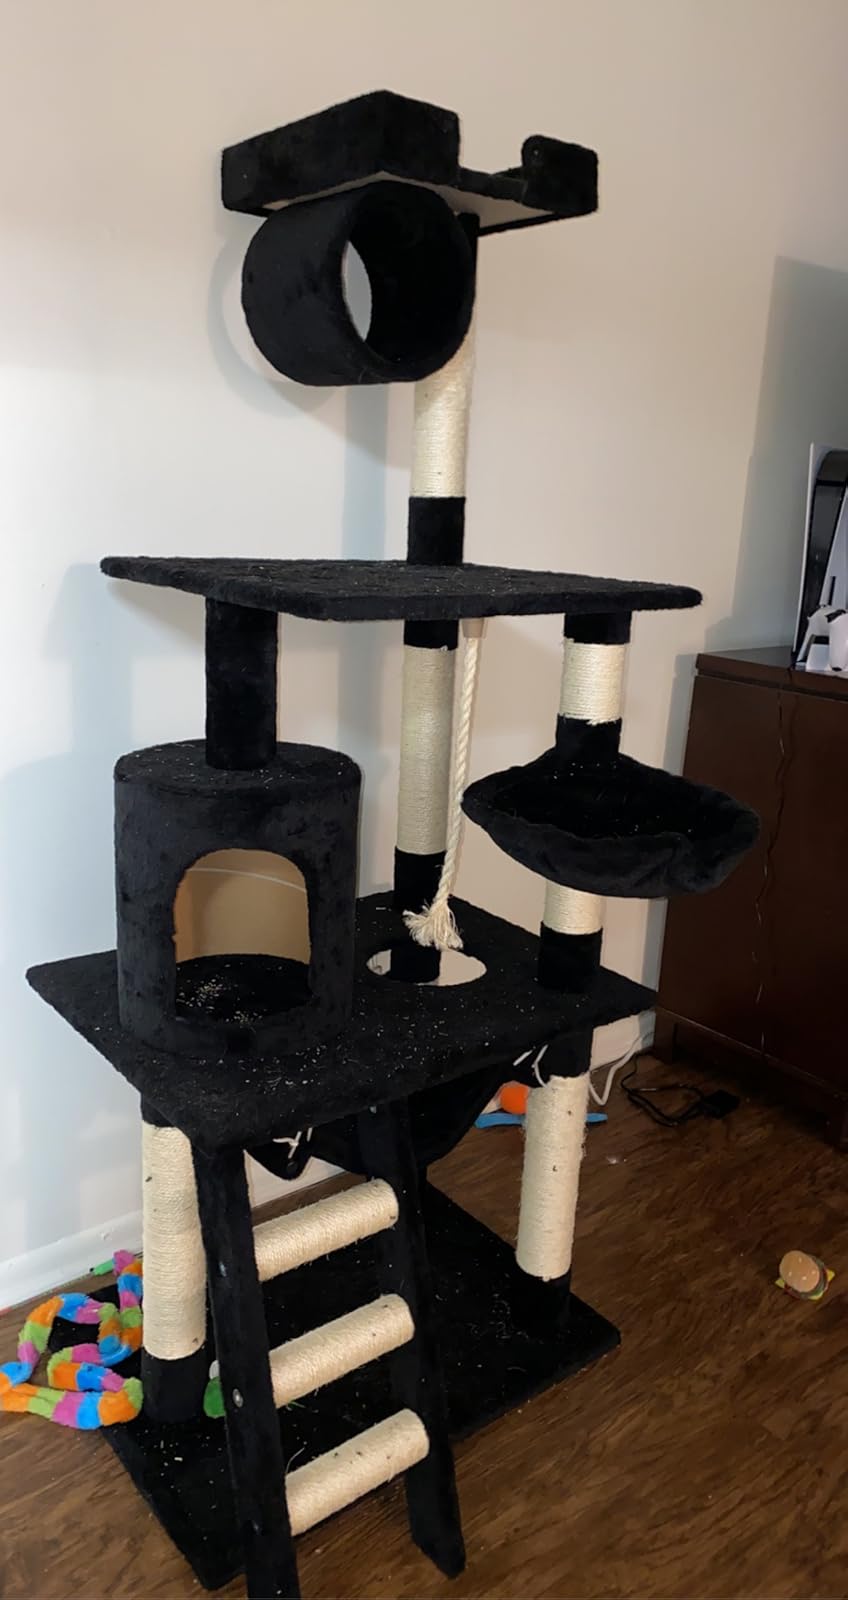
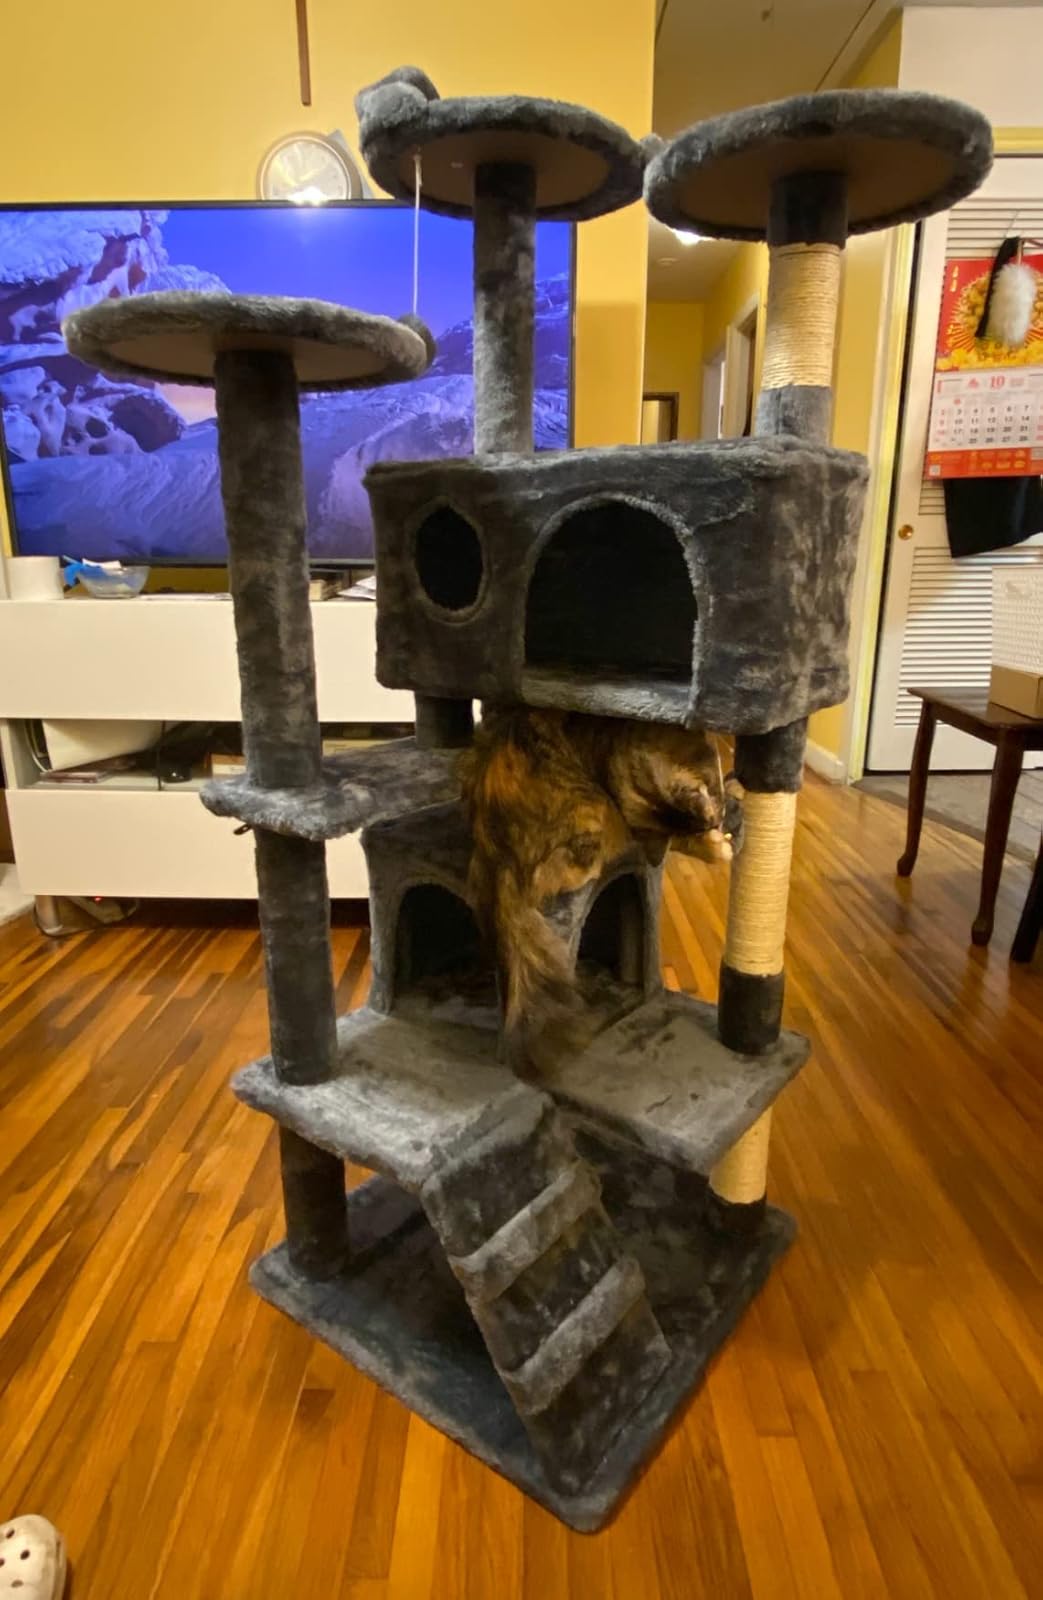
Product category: items_cat tree
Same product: no